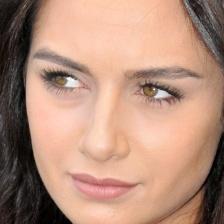
Label: faces